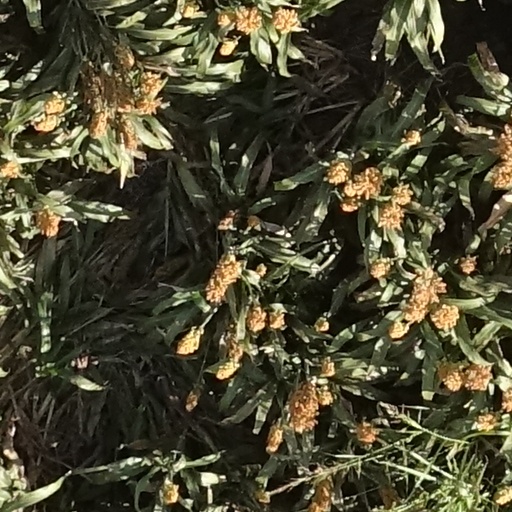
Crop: sorghum